Chevrolet Silverado (first generation)

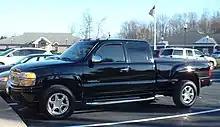
Sierra Denali with Quadrasteer

GMC built an upscale version of its Sierra 1500 for 2001, called the Sierra C3. It used all-wheel drive with a 3.73:1 final drive gear ratio and included the 6.0 L "Vortec 6000" "LQ4" V8 rated at at 5000 rpm and of torque at 4000 rpm. It was coupled to a 4L60E-HD 4-speed automatic transmission along with other upscale equipment. For 2002, the name was changed to Sierra Denali (in line with the Yukon Denali), but the specifications remained essentially the same except for the addition of Quadrasteer and GM changed from the 4L60E-HD to the 4L65E in conjunction with a 4.10:1 final drive gear ratio.